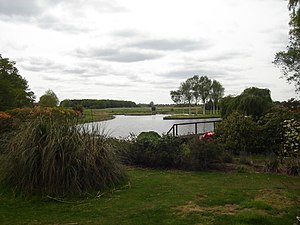
The Broads
Udsigt over Boardman's Broad
The Broads er et netværk af floder og indsøer i Norfolk og Suffolk i England. Den nordlige del er kendt som Norfolk Broads, og den sydlige som Suffolk Broads. Området ligger mellem kystbyerne Great Yarmouth og Lowestoft og indlandsbyen Norwich.